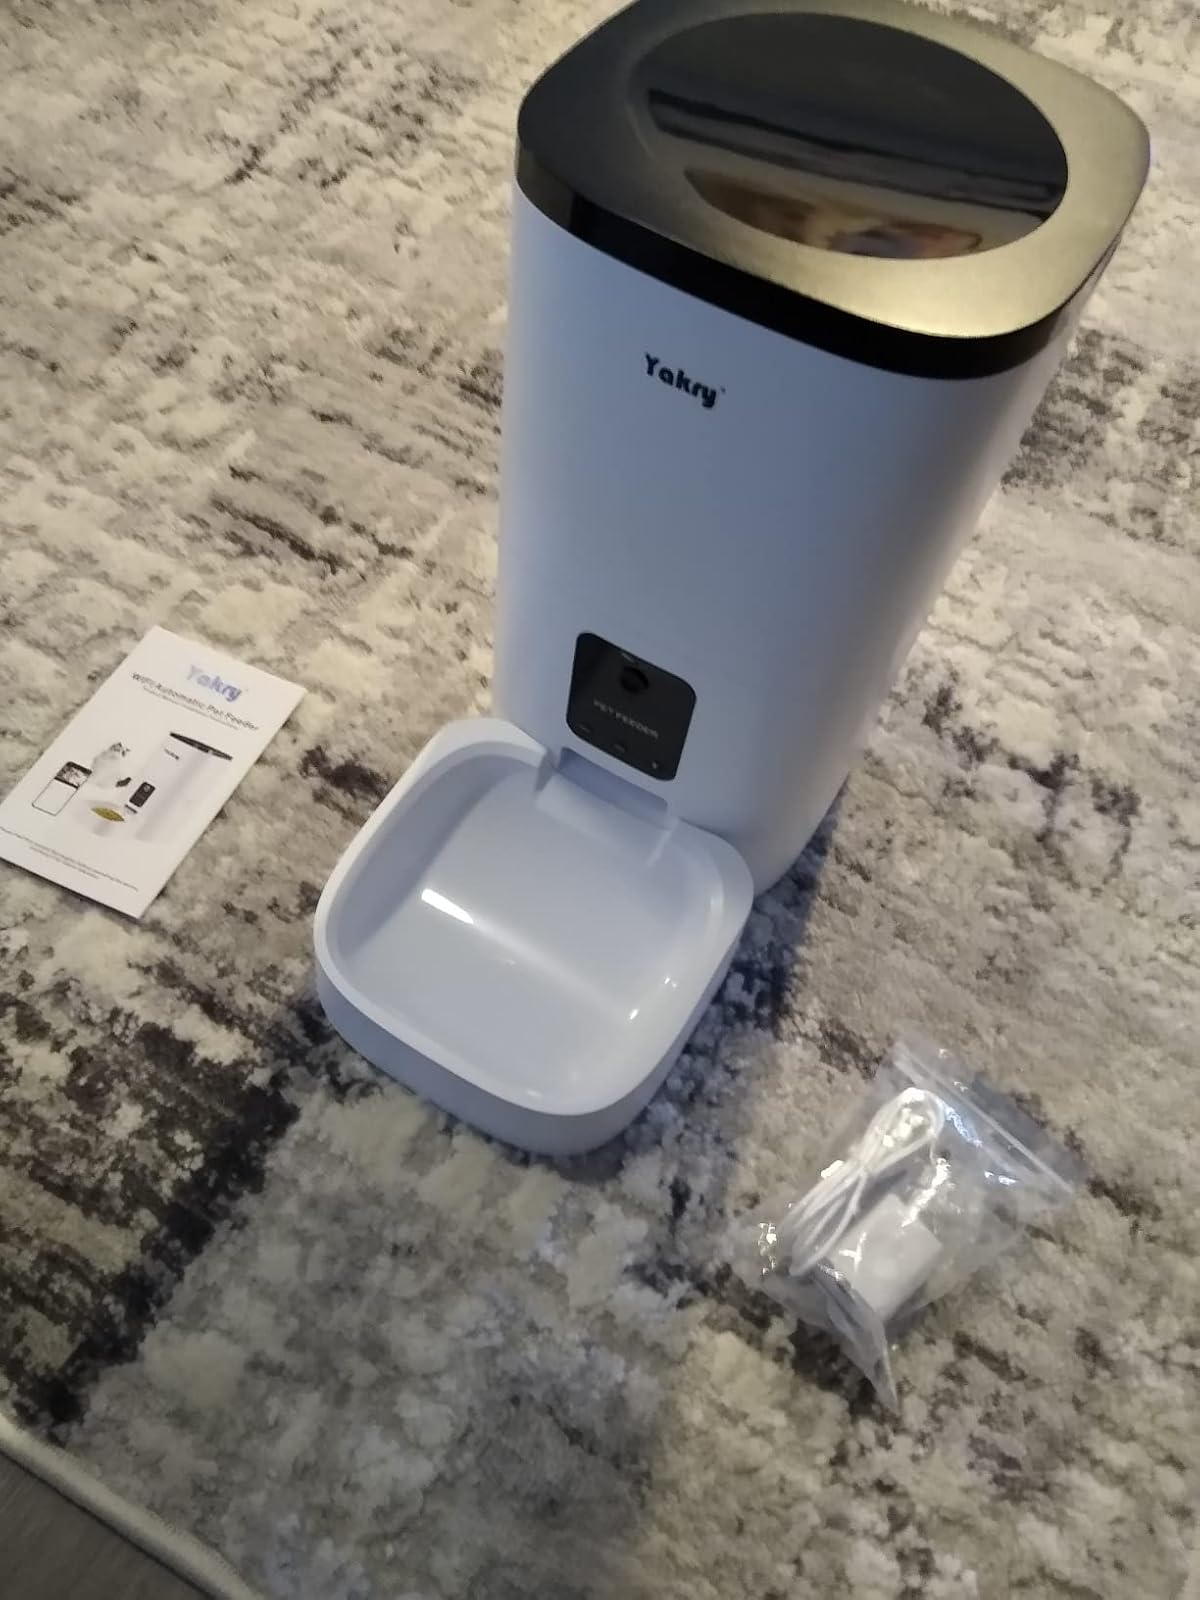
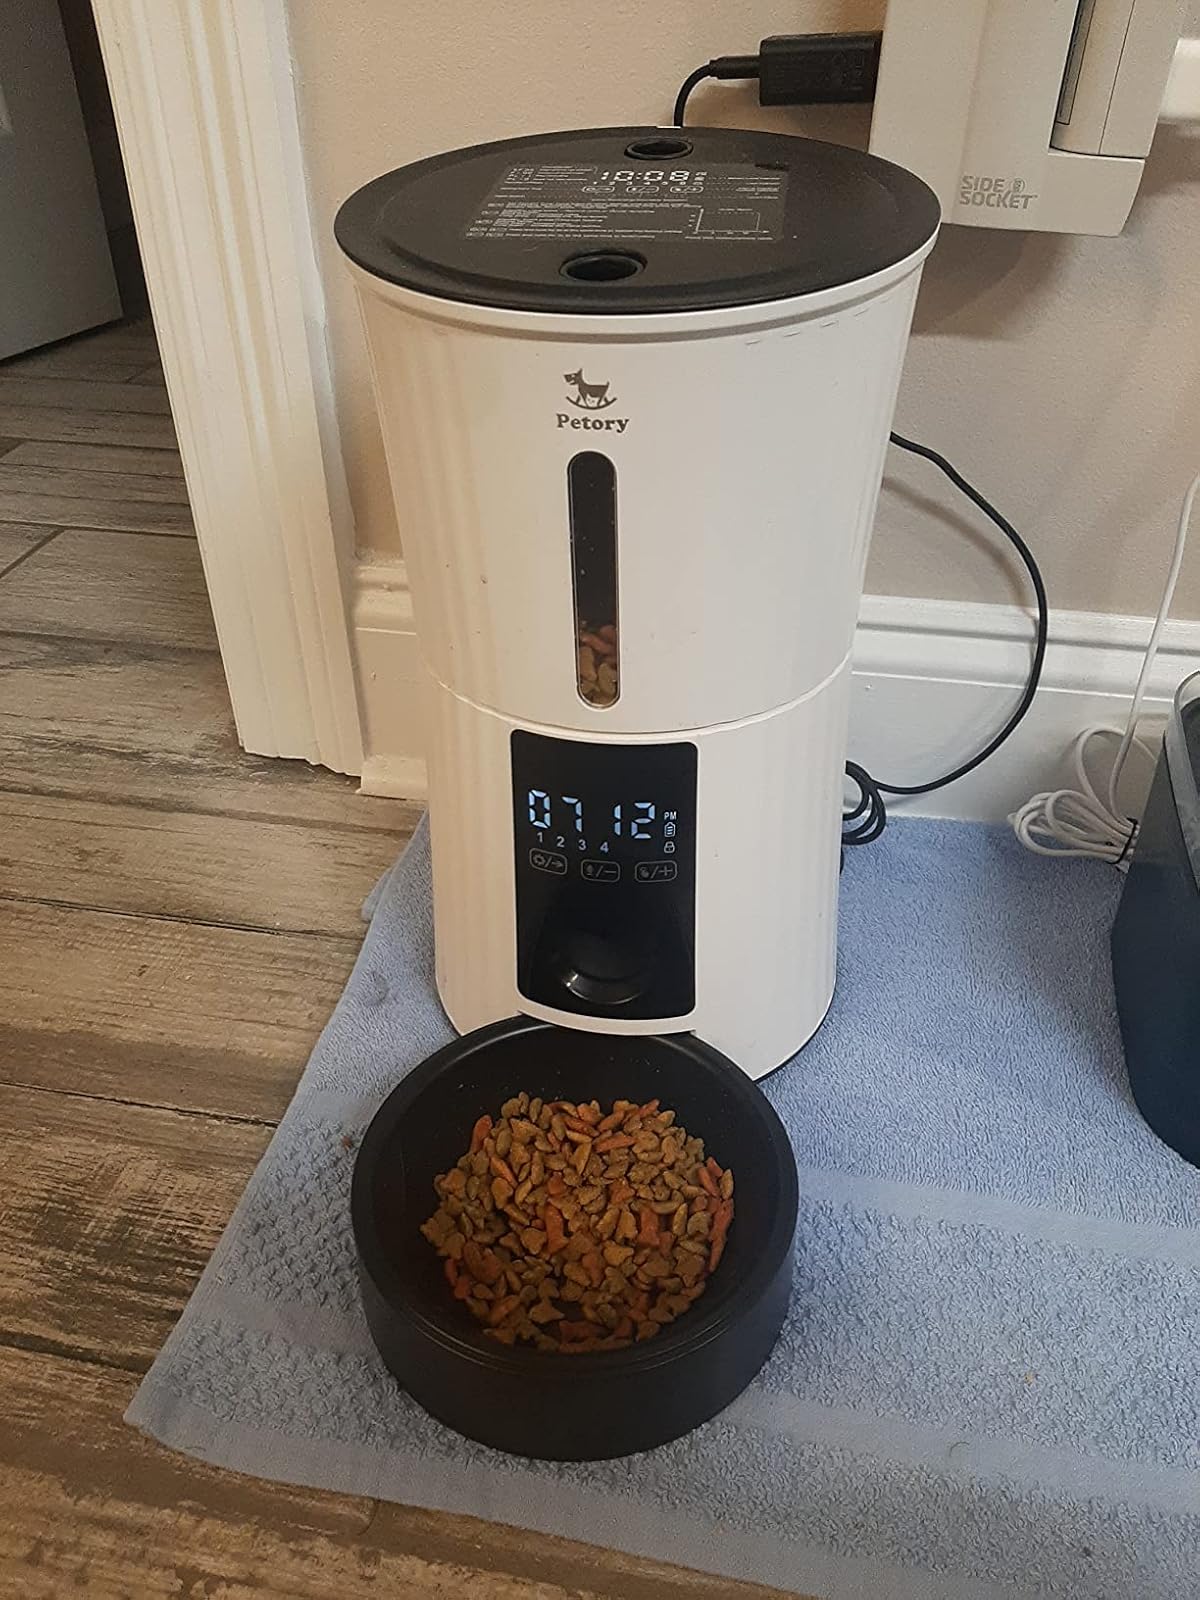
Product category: items_feeder
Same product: no